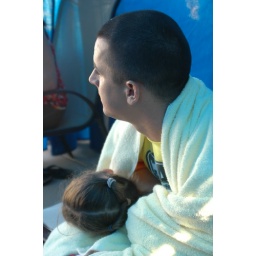
Dad and Mads wrapped in a warm beach towel under the cabana's shade. Wild Rivers Water Park.